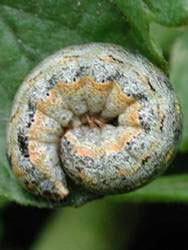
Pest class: cutworms